Joe Buck

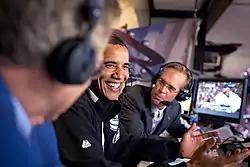
Joe Buck ("right") with President Barack Obama and Tim McCarver ("left") during the 2009 MLB All-Star Game in St. Louis

In 1996, he was named Fox's lead play-by-play voice for Major League Baseball, teaming with Tim McCarver, who had previously worked with his father on CBS. That year, he became the youngest man to do a national broadcast (for all nine innings and games, as a network employee as opposed to simply being a representative of one of the participating teams) for a World Series, surpassing Sean McDonough, who called the 1992 World Series for CBS at the age of 30. McDonough had replaced Jack Buck as CBS's lead baseball play-by-play man after he was fired in late 1991.